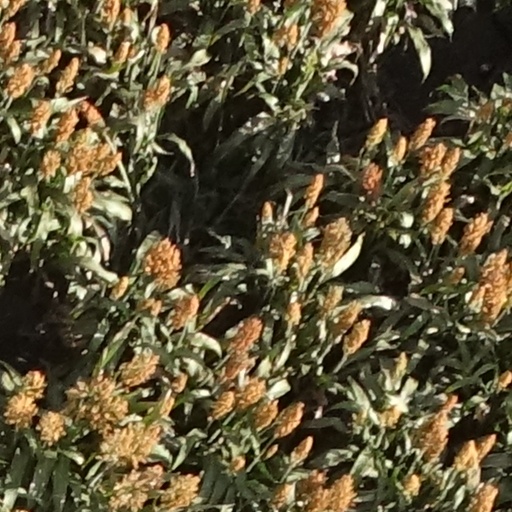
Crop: sorghum